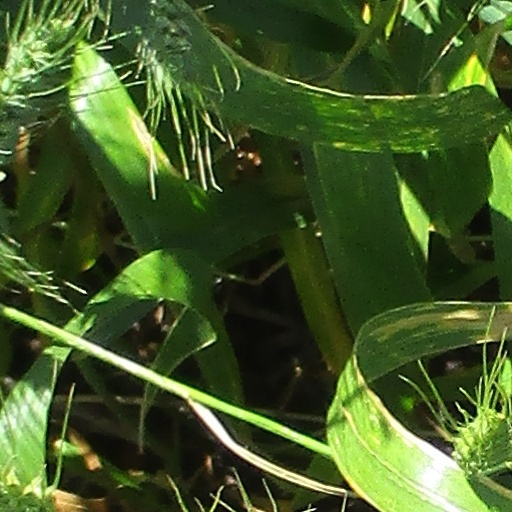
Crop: wheat